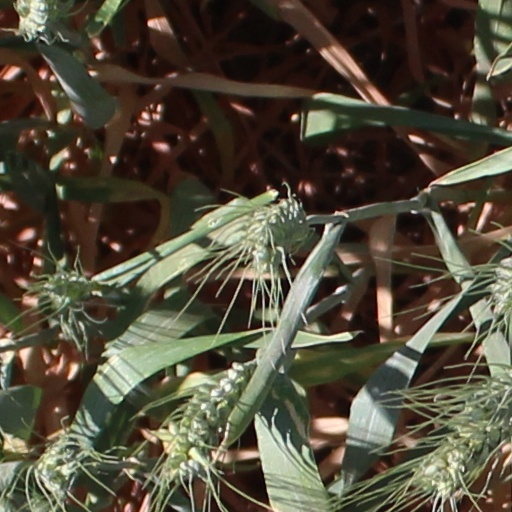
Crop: wheat